Tai Hang Hau

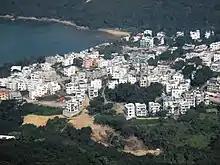
Tai Hang Hau and Mau Po (foreground left) along the shore of Sheung Sze Wan, viewed from High Junk Peak Country Trail.

Tai Hang Hau is a village in Sai Kung District, New Territories, Hong Kong.